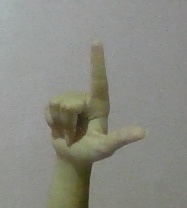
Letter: laam